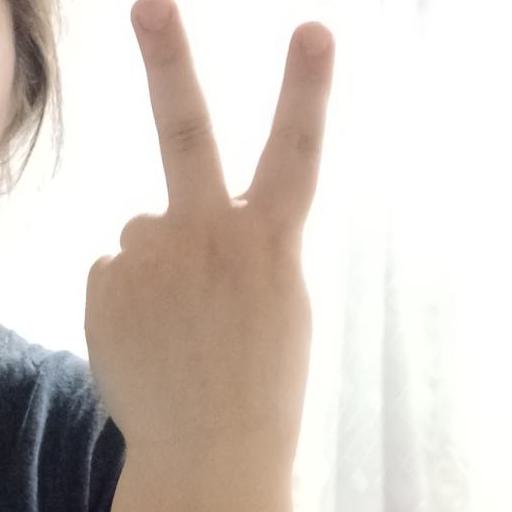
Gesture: peace_inverted